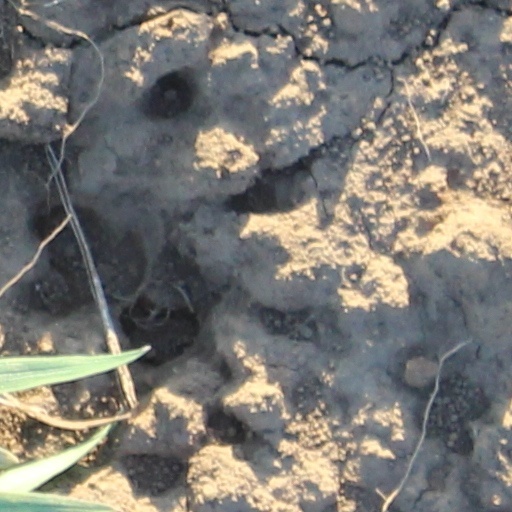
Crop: wheat